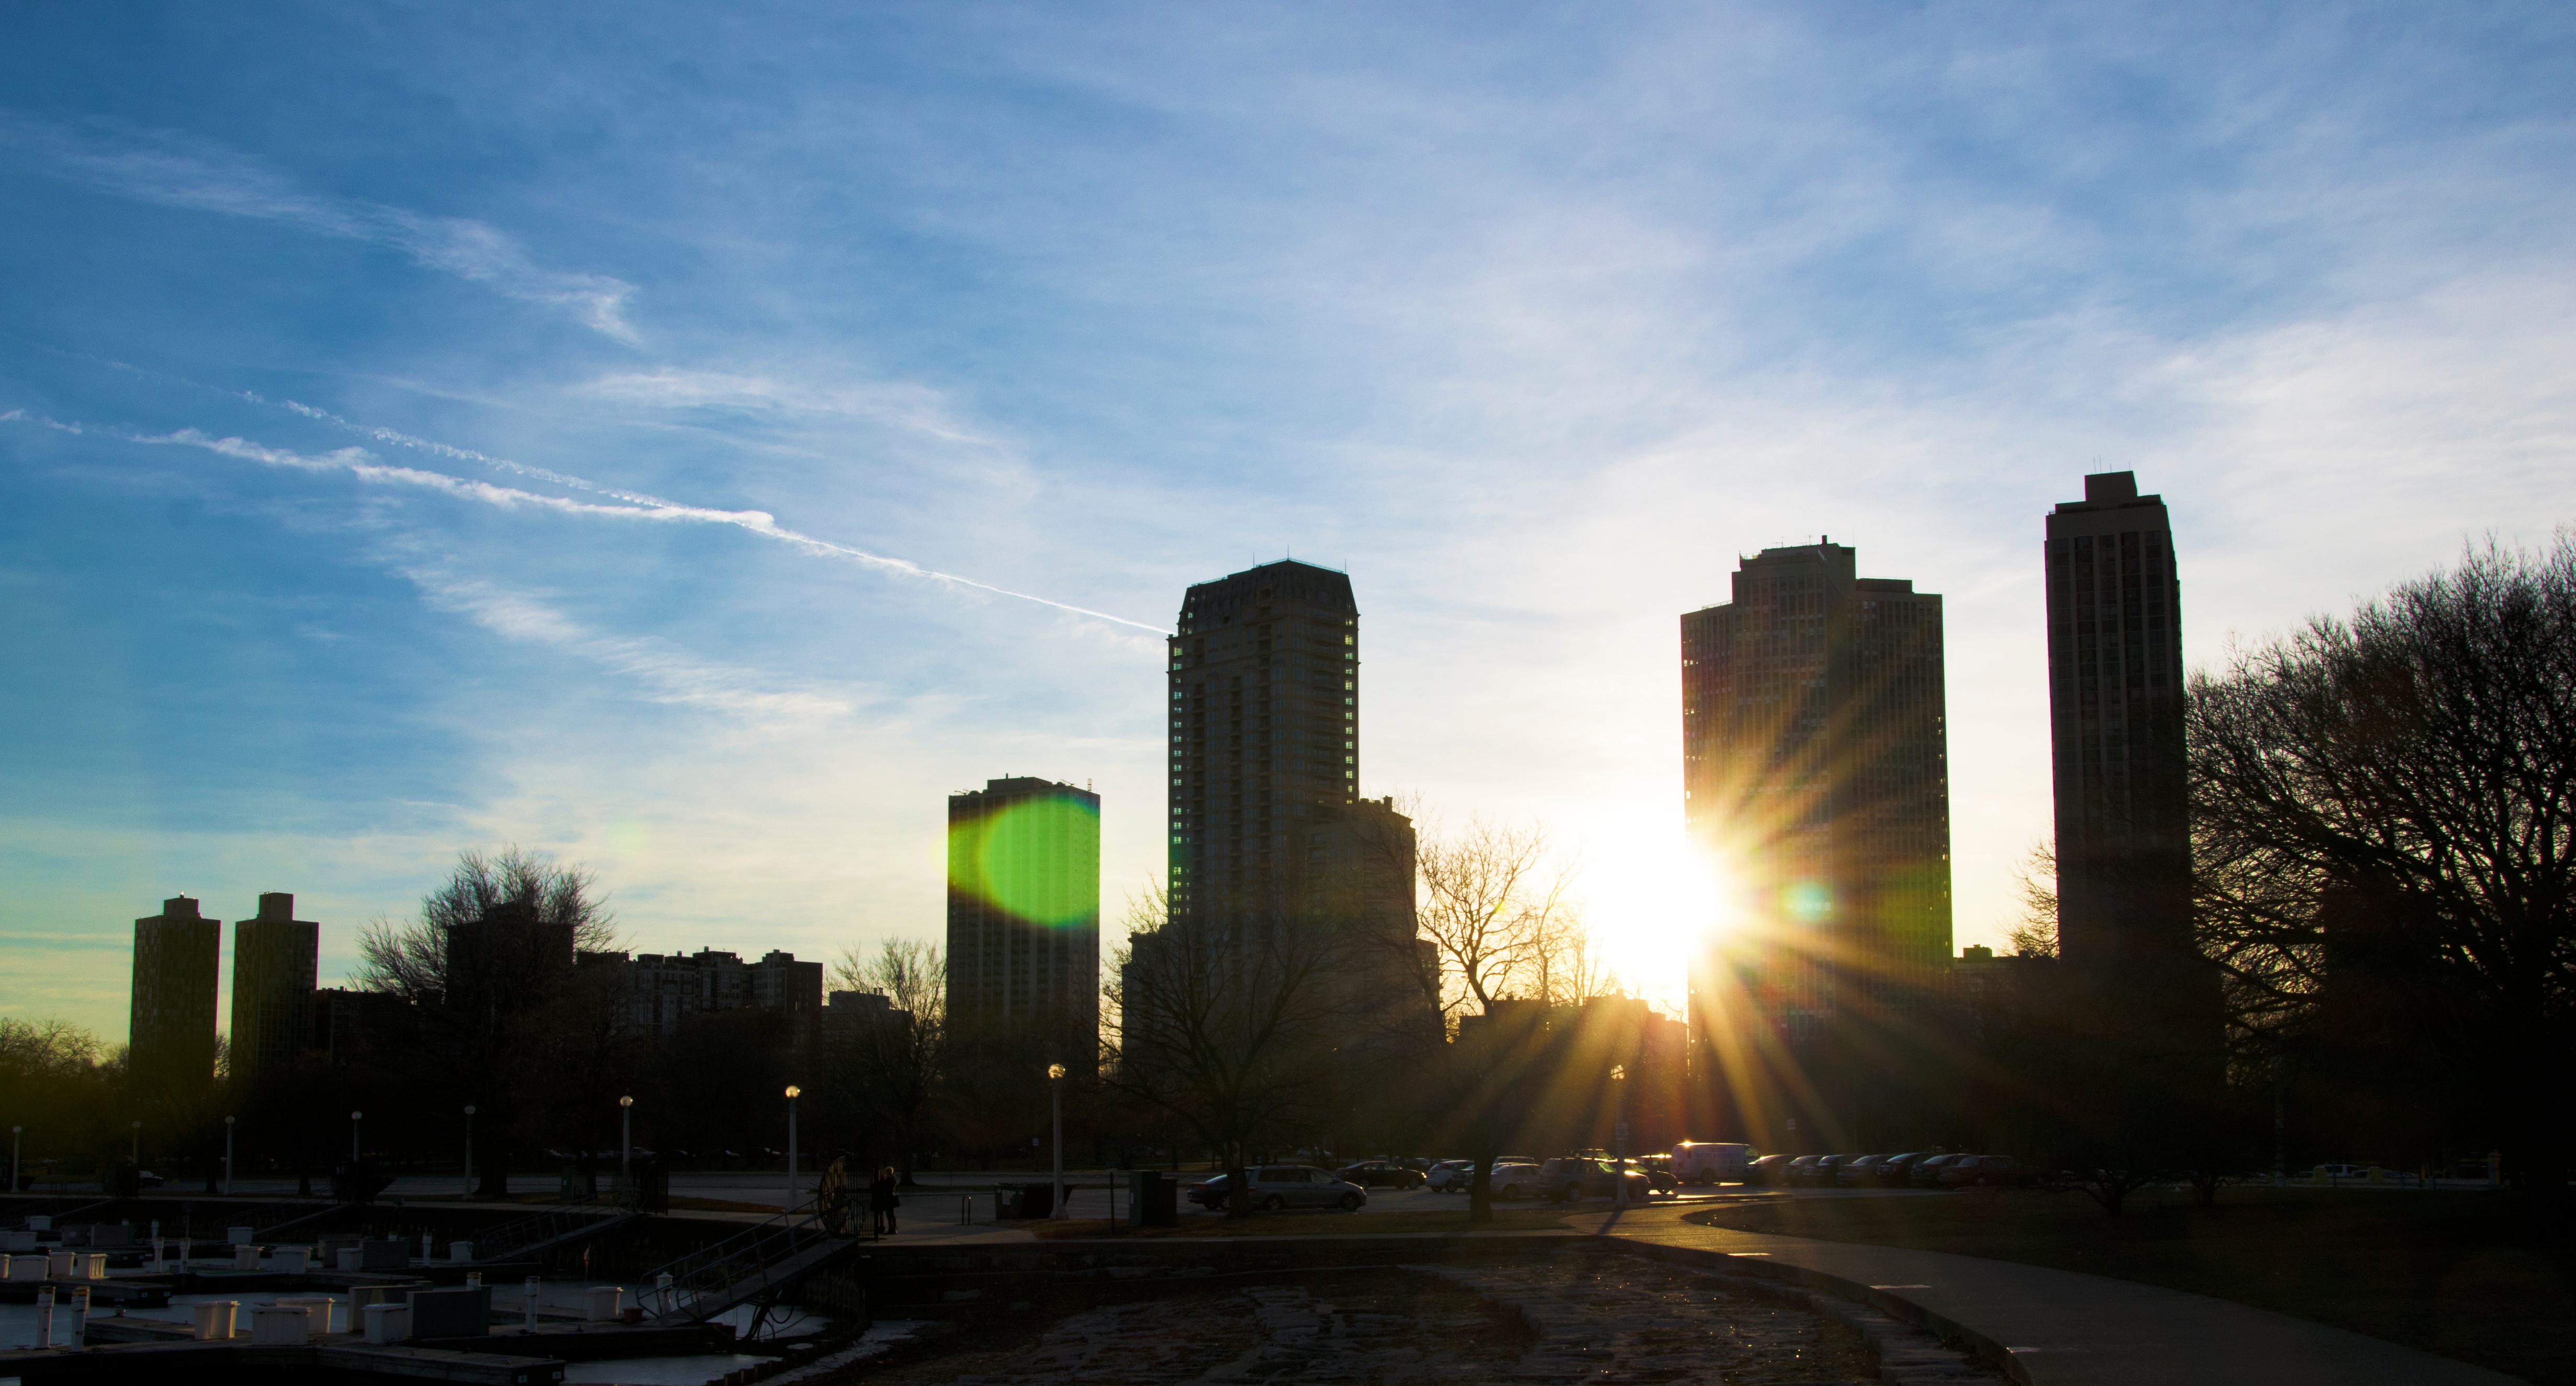
horizon, cloud, sky, sunset, skyline, sunlight, morning, dawn, city, skyscraper, cityscape, downtown, dusk, evening, reflection, landmark, tower block, metropolis, urban area, atmospheric phenomenon, human settlement, metropolitan area